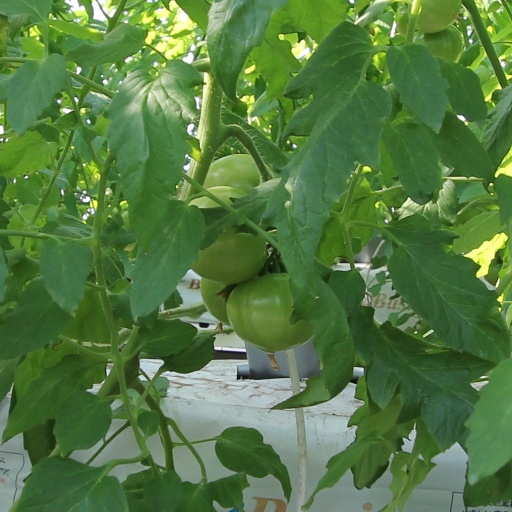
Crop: tomato